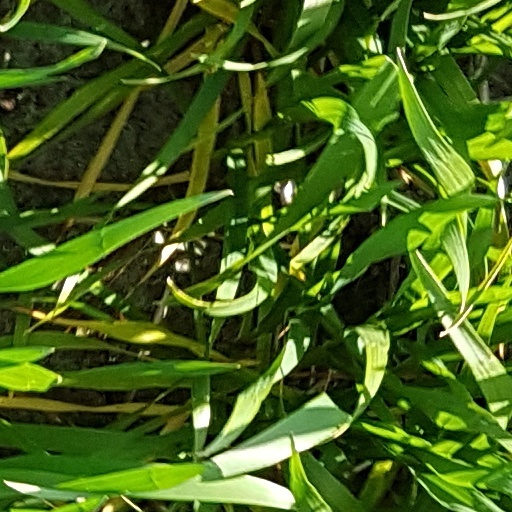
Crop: wheat